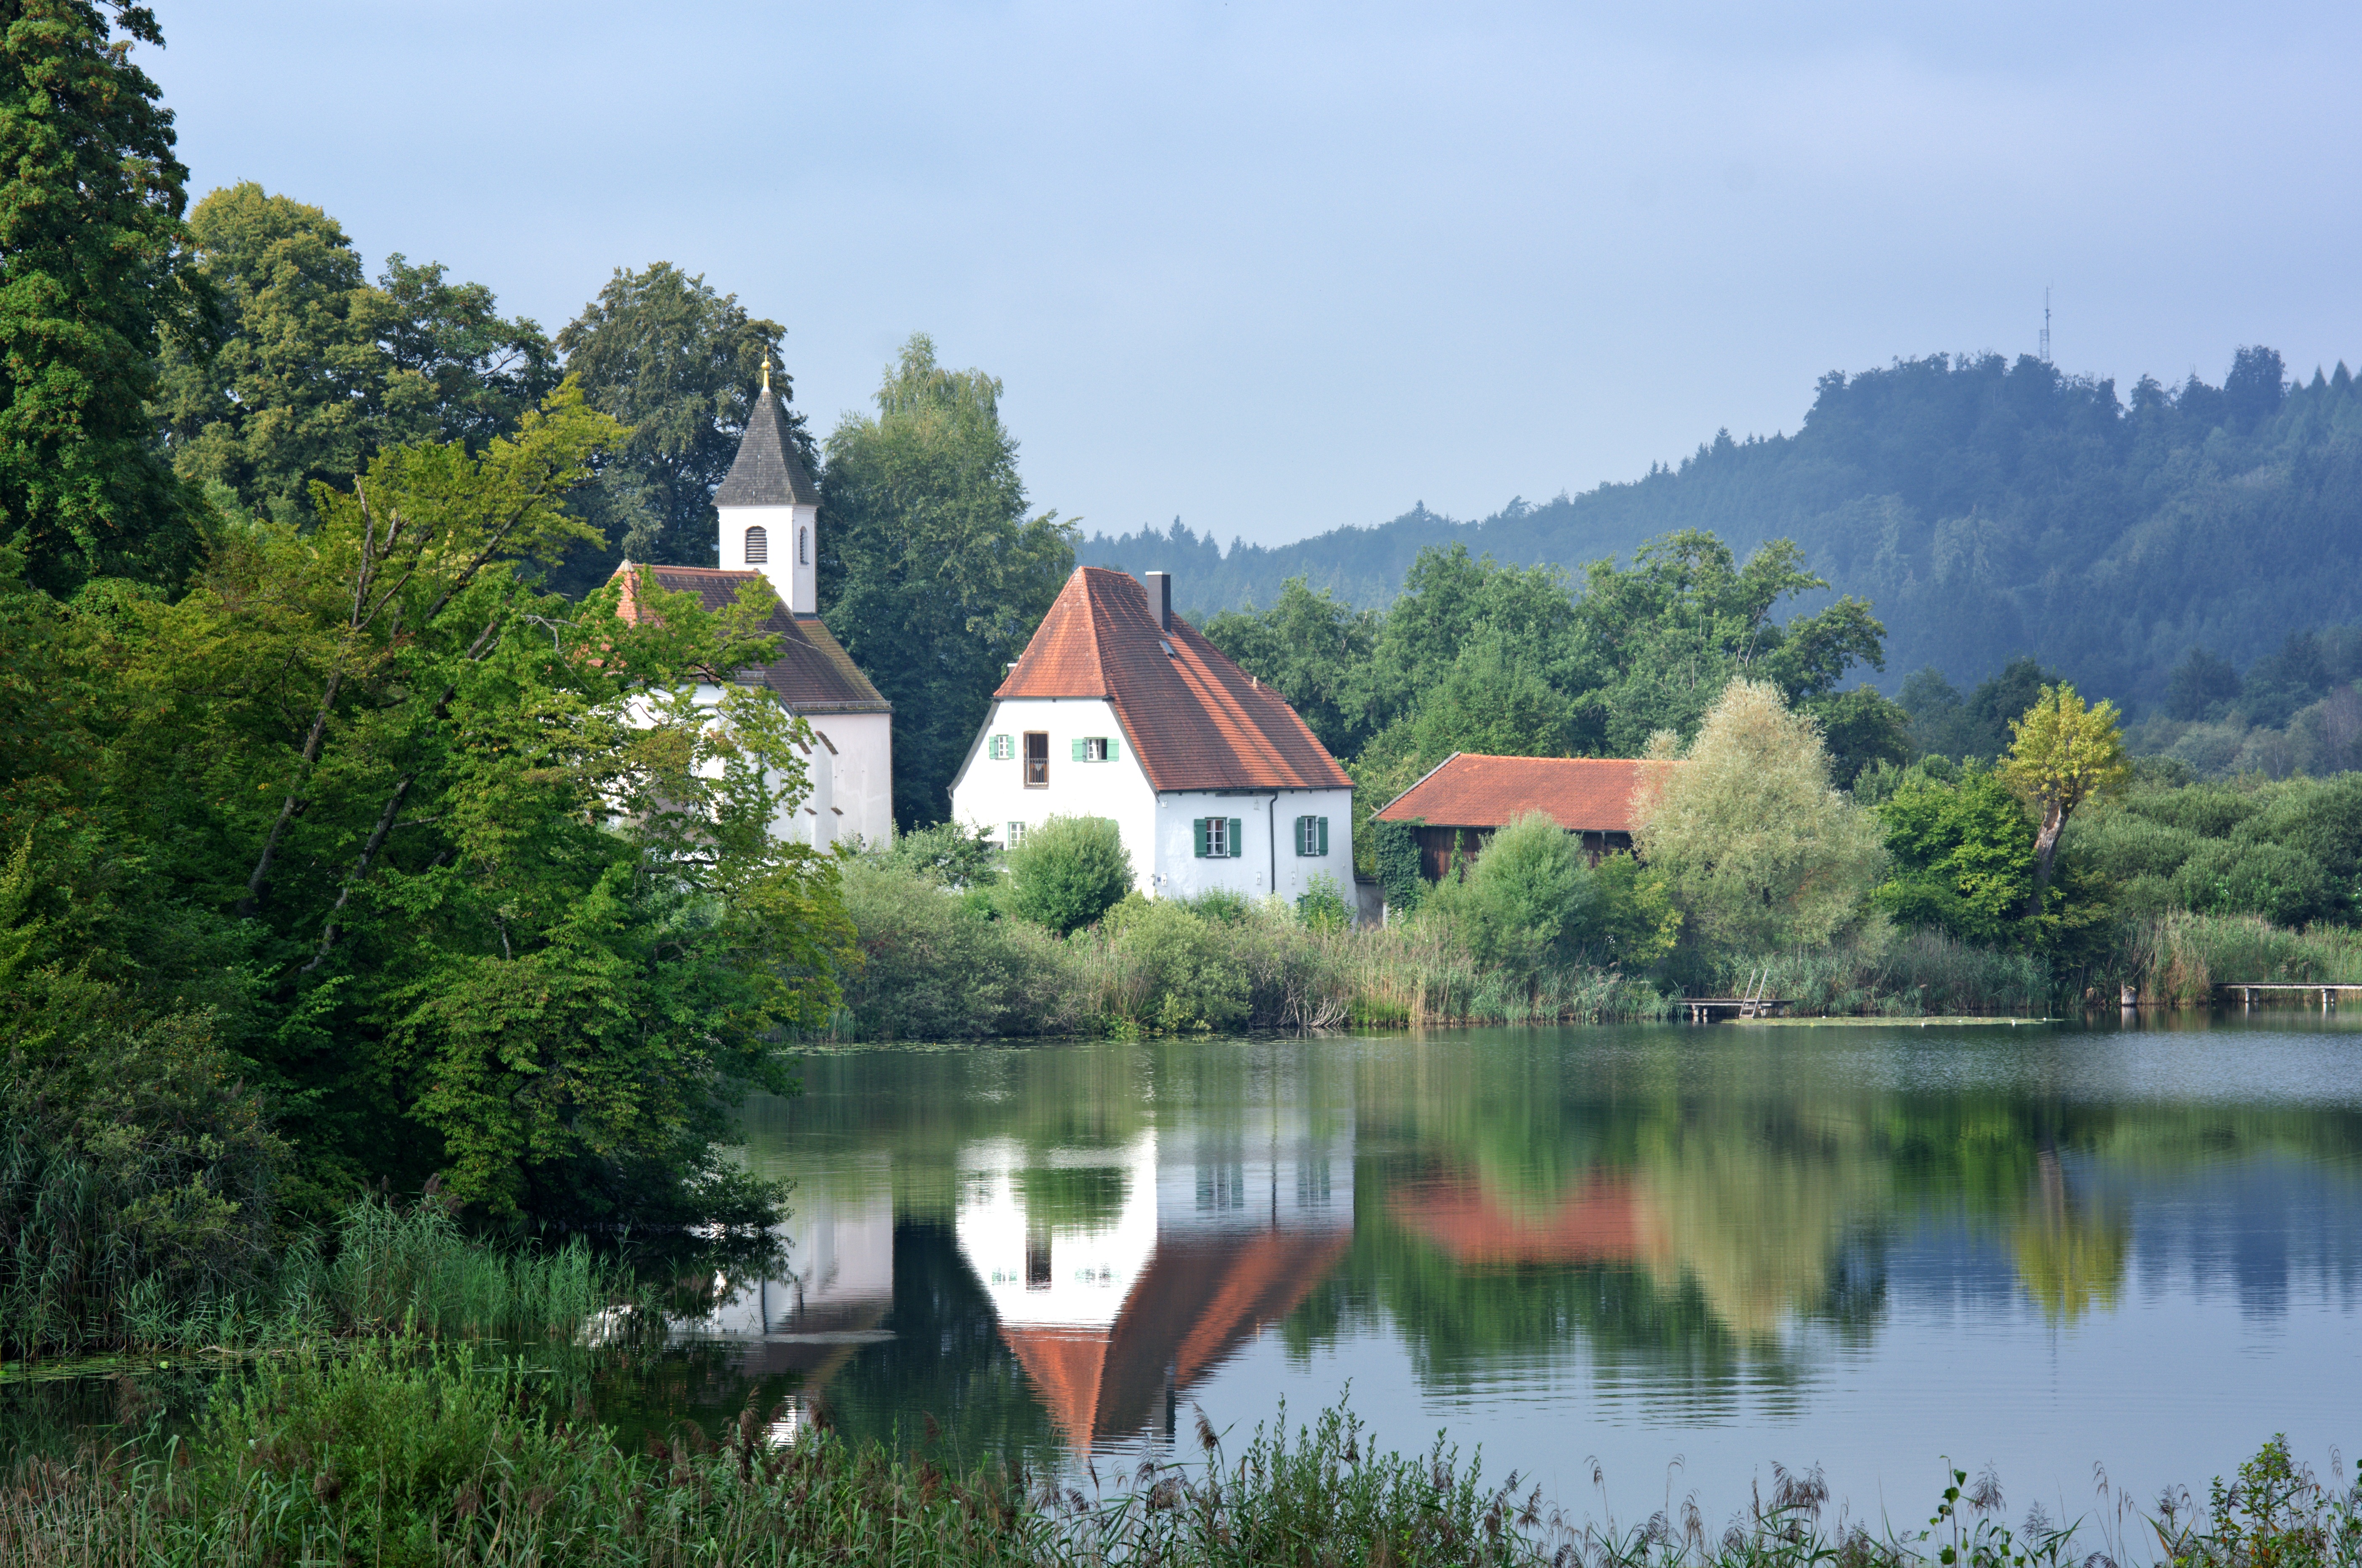
landscape, tree, nature, mountain, sky, lake, river, mountain range, pond, reflection, holiday, romance, church, rest, reservoir, monastery, estate, recovery, rural area, upper bavaria, chiemgau, monastery seeon, st walburgis